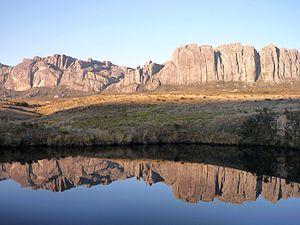
Le massif d'Andringitra est un massif montagneux de Madagascar. La zone a été déclarée parc national depuis 1999 et reconnue au patrimoine mondial en 2007.
Un inselberg ou monadnock est un relief isolé qui domine significativement une plaine ou un plateau subhorizontal. Selon le Dictionnaire de la géographie de Pierre George, il s'agit, brièvement, d'un relief résiduel rocheux, escarpé ; Pierre Birot les décrira ensuite comme des montagnes miniatures créées par l'érosion.